Yuki-onna

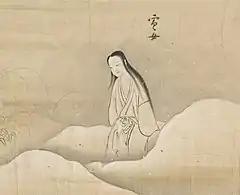

In legends from the Ojiya region of Niigata Prefecture, a beautiful woman came to visit a man and became his wife from the woman's own desire. This woman was reluctant to go into the bath and when she was made to go in anyway, she disappeared, leaving only thin, fragmented, floating icicles (see also tsurara-onna).